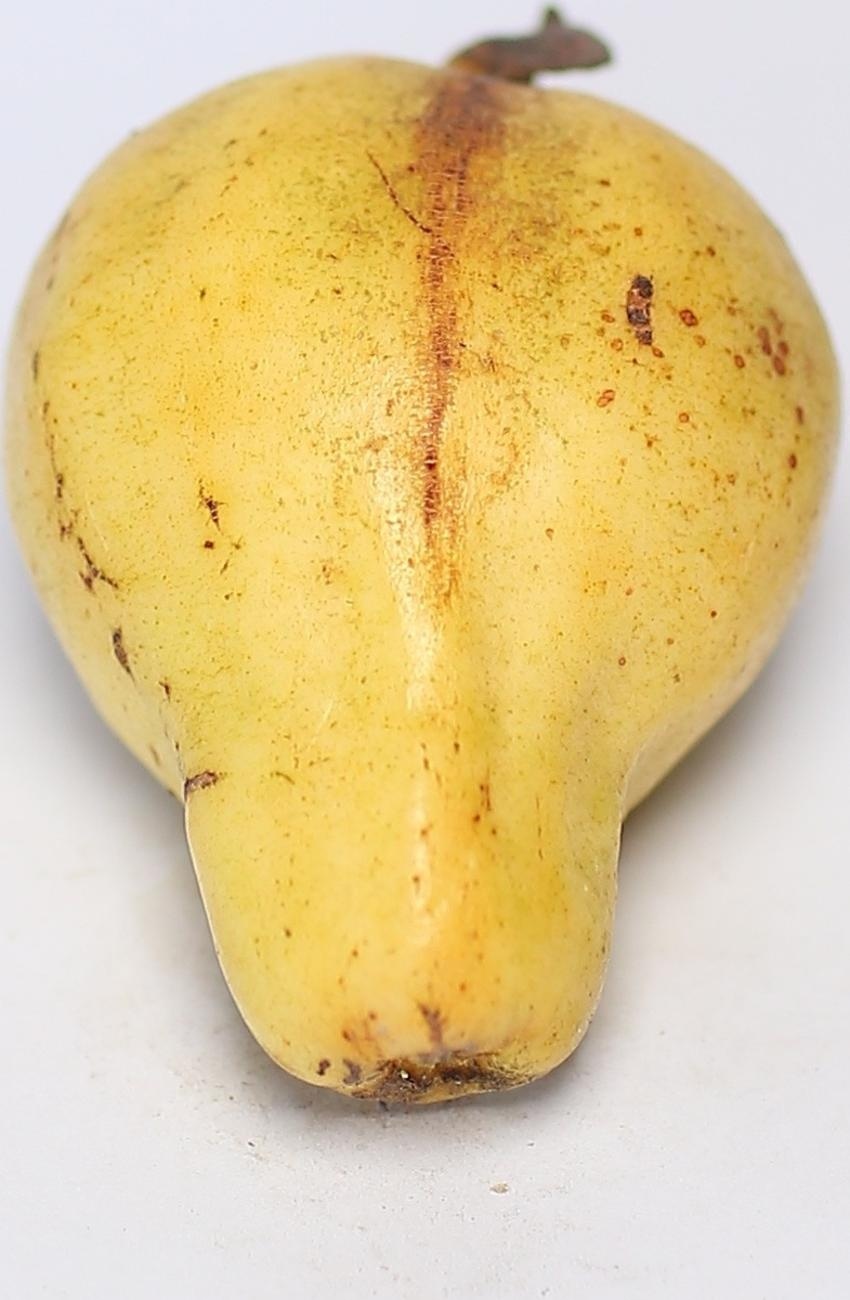
Maturity: ripe
Variety: local-sindhi